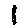
Label: 1